Mallory Avenue Christian Church

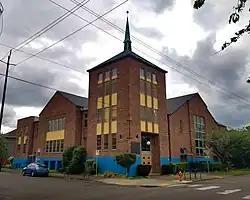

The Mallory Avenue Christian Church (also known as Alberta Abbey), located at 126 NE Alberta Street in Portland, Oregon, is listed on the National Register of Historic Places. The structure is also being consider for Portland Historic Landmark status.